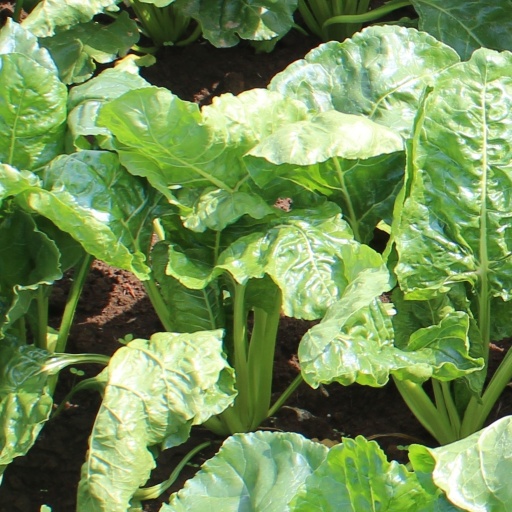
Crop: sugar beet